McDonald's New Zealand

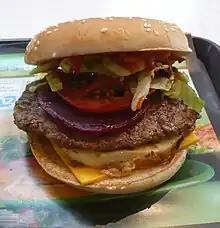
The McDonald's Kiwiburger

Problems were encountered opening the restaurant due to strict import laws at the time, which limited importing of overseas products that could be produced in New Zealand. The kitchen for the Porirua restaurant was imported on the condition that it was to allow local companies to reproduce it, and it was to be sent back after 12 months. However, the kitchen had been cemented into the floor and removing parts of it while still maintaining the restaurant operation meant it was impossible. The New Zealand affiliate eventually negotiated with the corporation to import more kitchens in exchange for a large surplus of cheese the New Zealand Dairy Board (now Fonterra) had.